Mike Davis (running back)

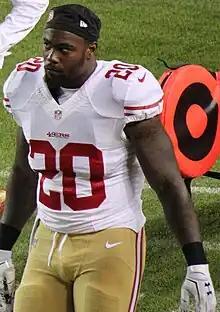
Davis with the San Francisco 49ers in 2015

On May 2, 2015, Davis was selected by the San Francisco 49ers in the fourth round of the 2015 NFL draft with the 126th overall pick. On September 20, 2015, Davis made his NFL debut against the Pittsburgh Steelers, backing up Carlos Hyde who had to leave the field injured. He finished his rookie season with 58 rushing yards and 38 receiving yards.